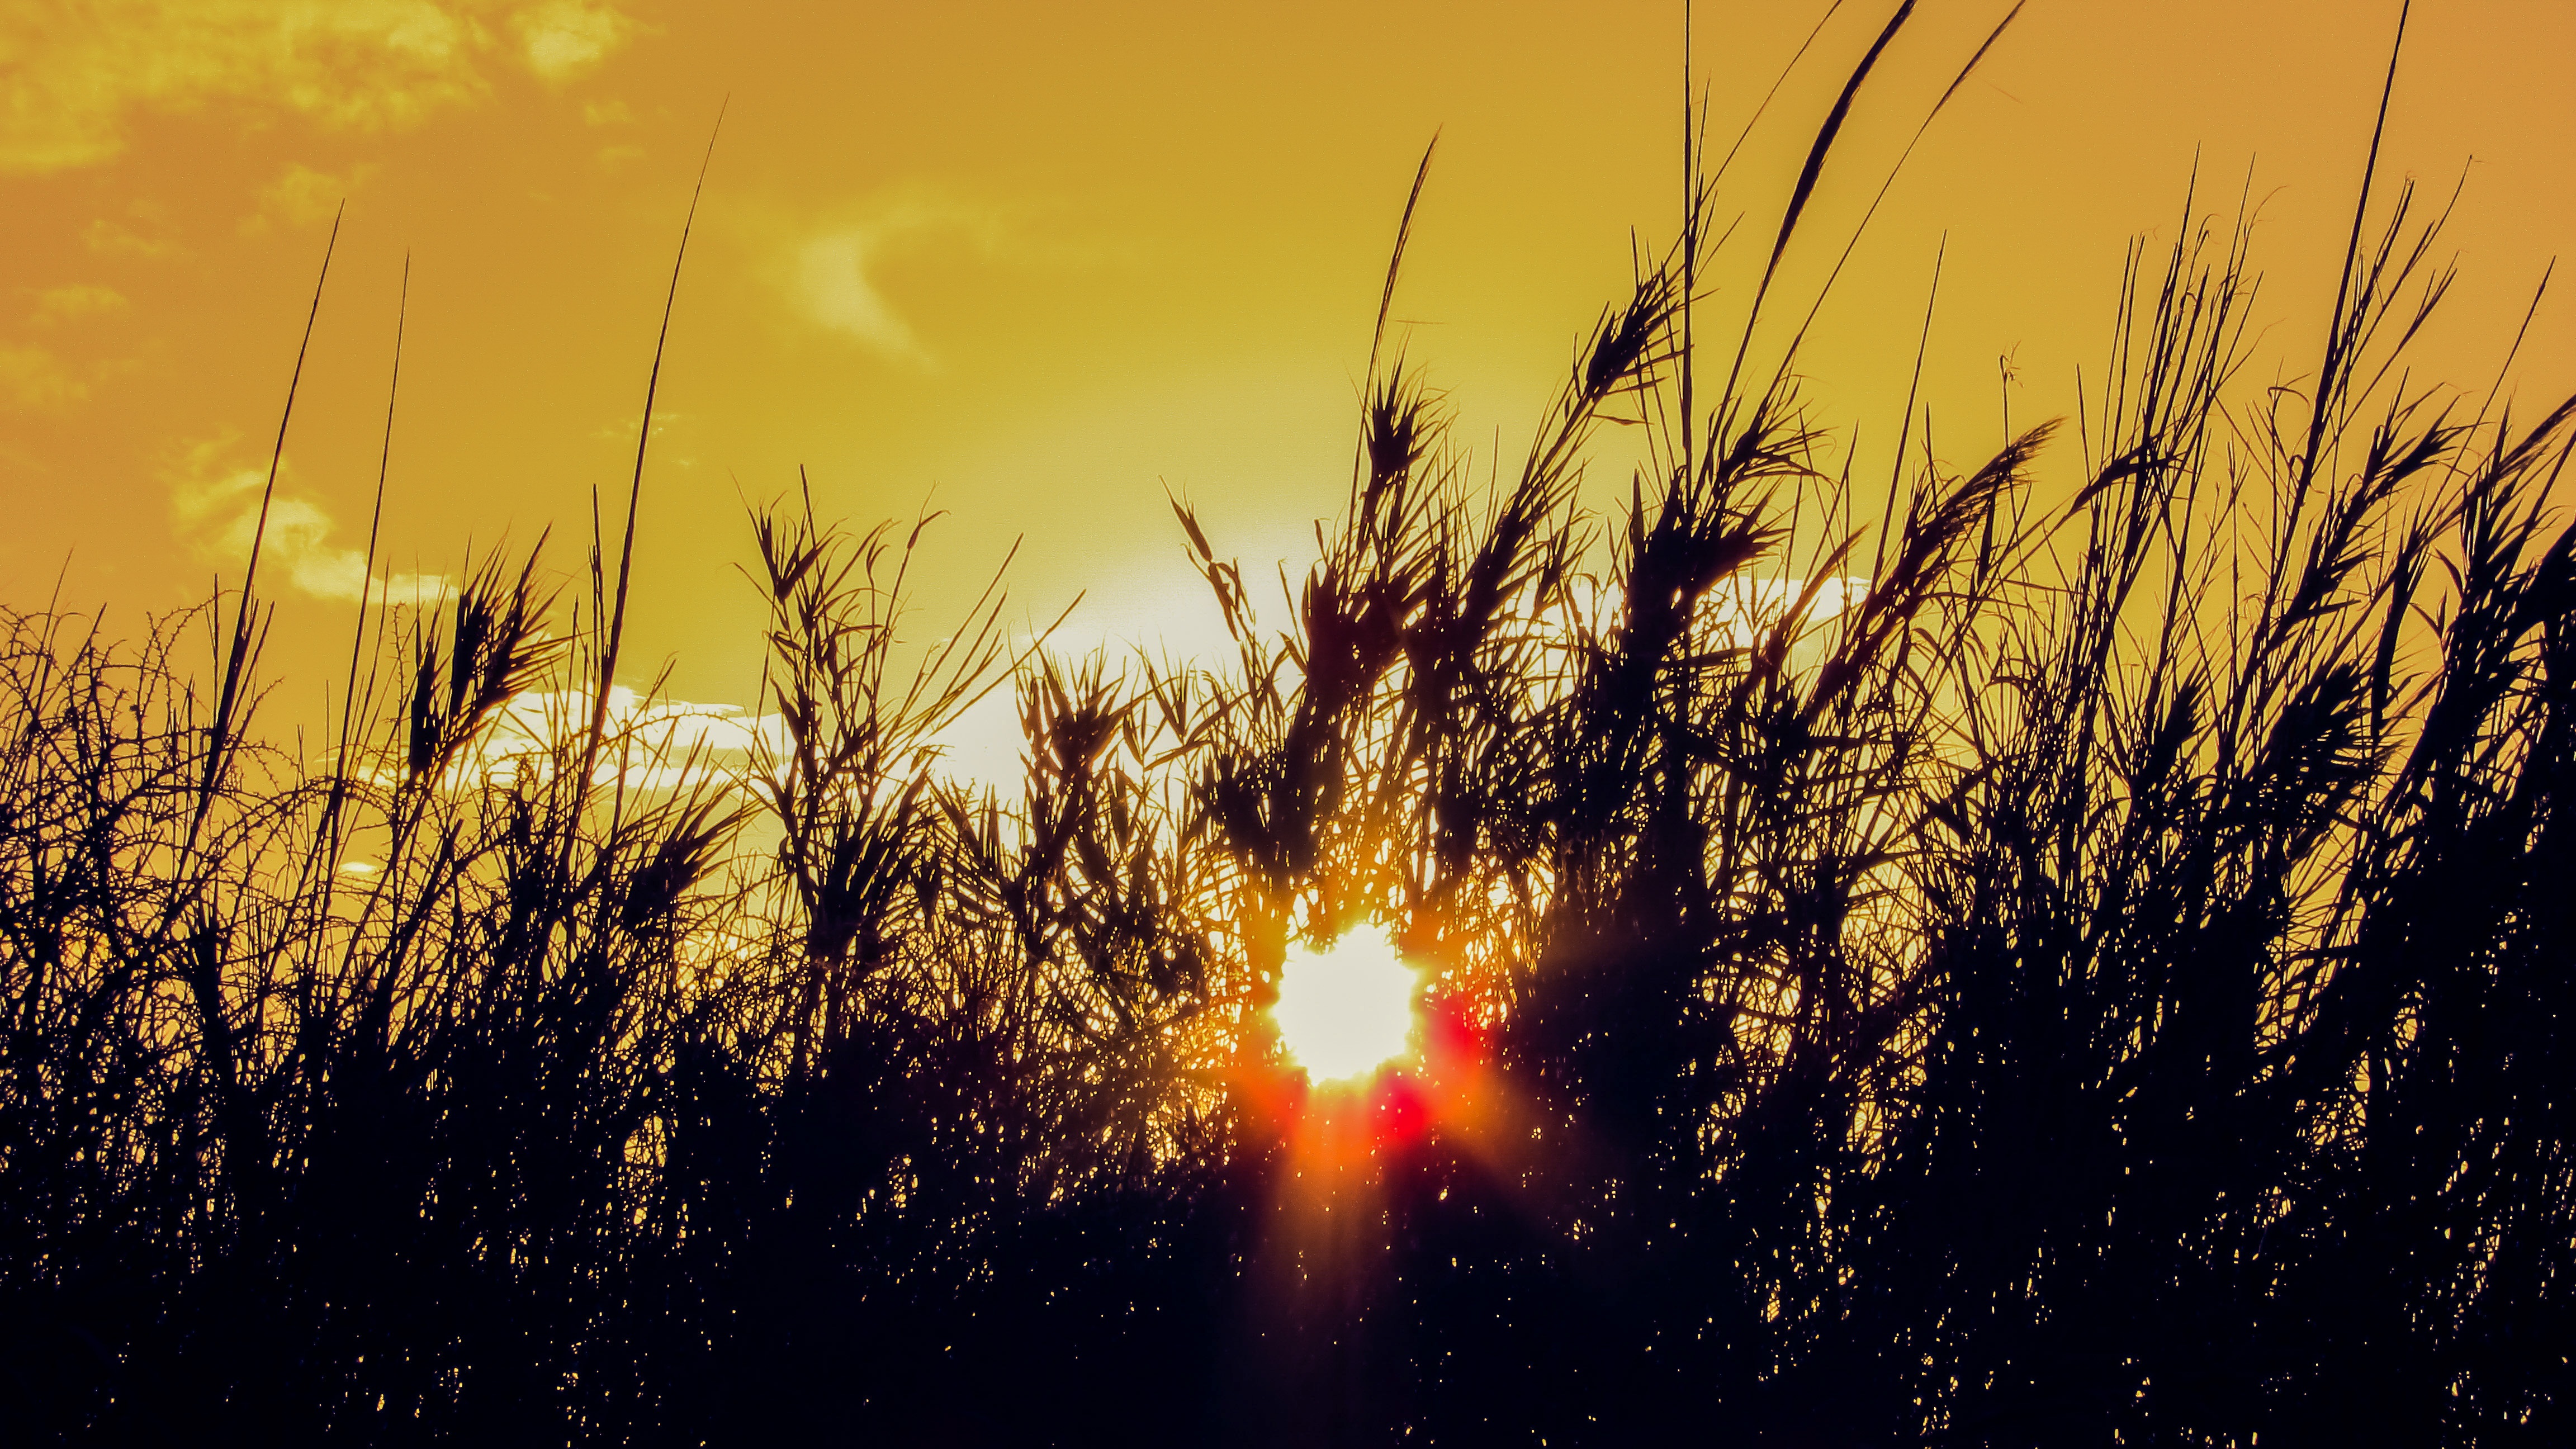
grass, horizon, sky, sun, sunrise, sunset, field, sunlight, morning, dawn, atmosphere, evening, scenery, reeds, afternoon, astronomical object, grass family